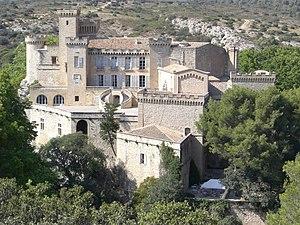
Château de la Barben (Bouches-du-Rhône, Provence-Alpes-Côte d’Azur, France), vu depuis le parc zoologique.
La Barben est une commune française, située dans le département des Bouches-du-Rhône en région Provence-Alpes-Côte d'Azur.
Le château de La Barben est situé sur la commune de La Barben dans le département des Bouches-du-Rhône.